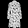
Label: Dress